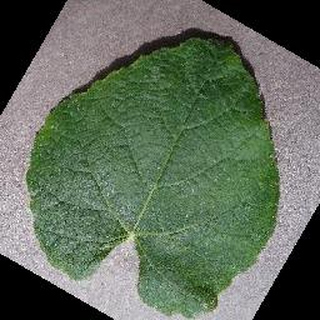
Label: healthy_grape